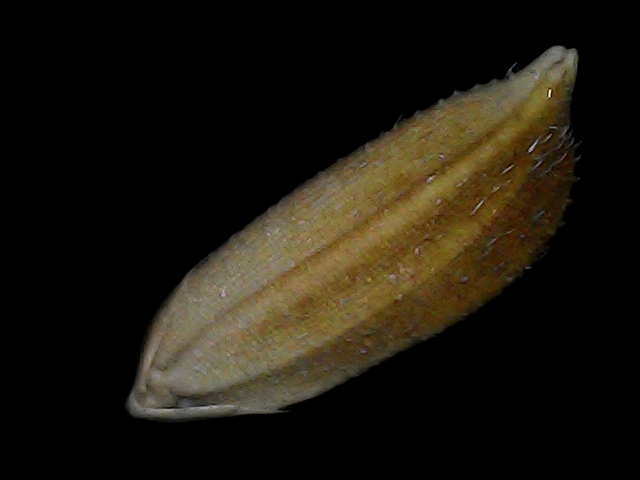
Rice variety: Bd91